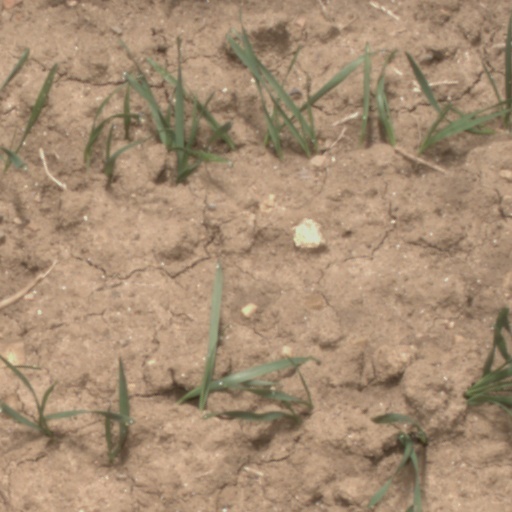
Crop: wheat